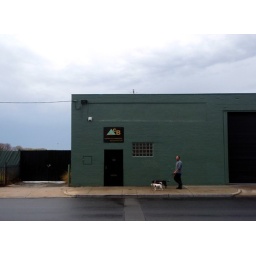
the green wall near the dentist